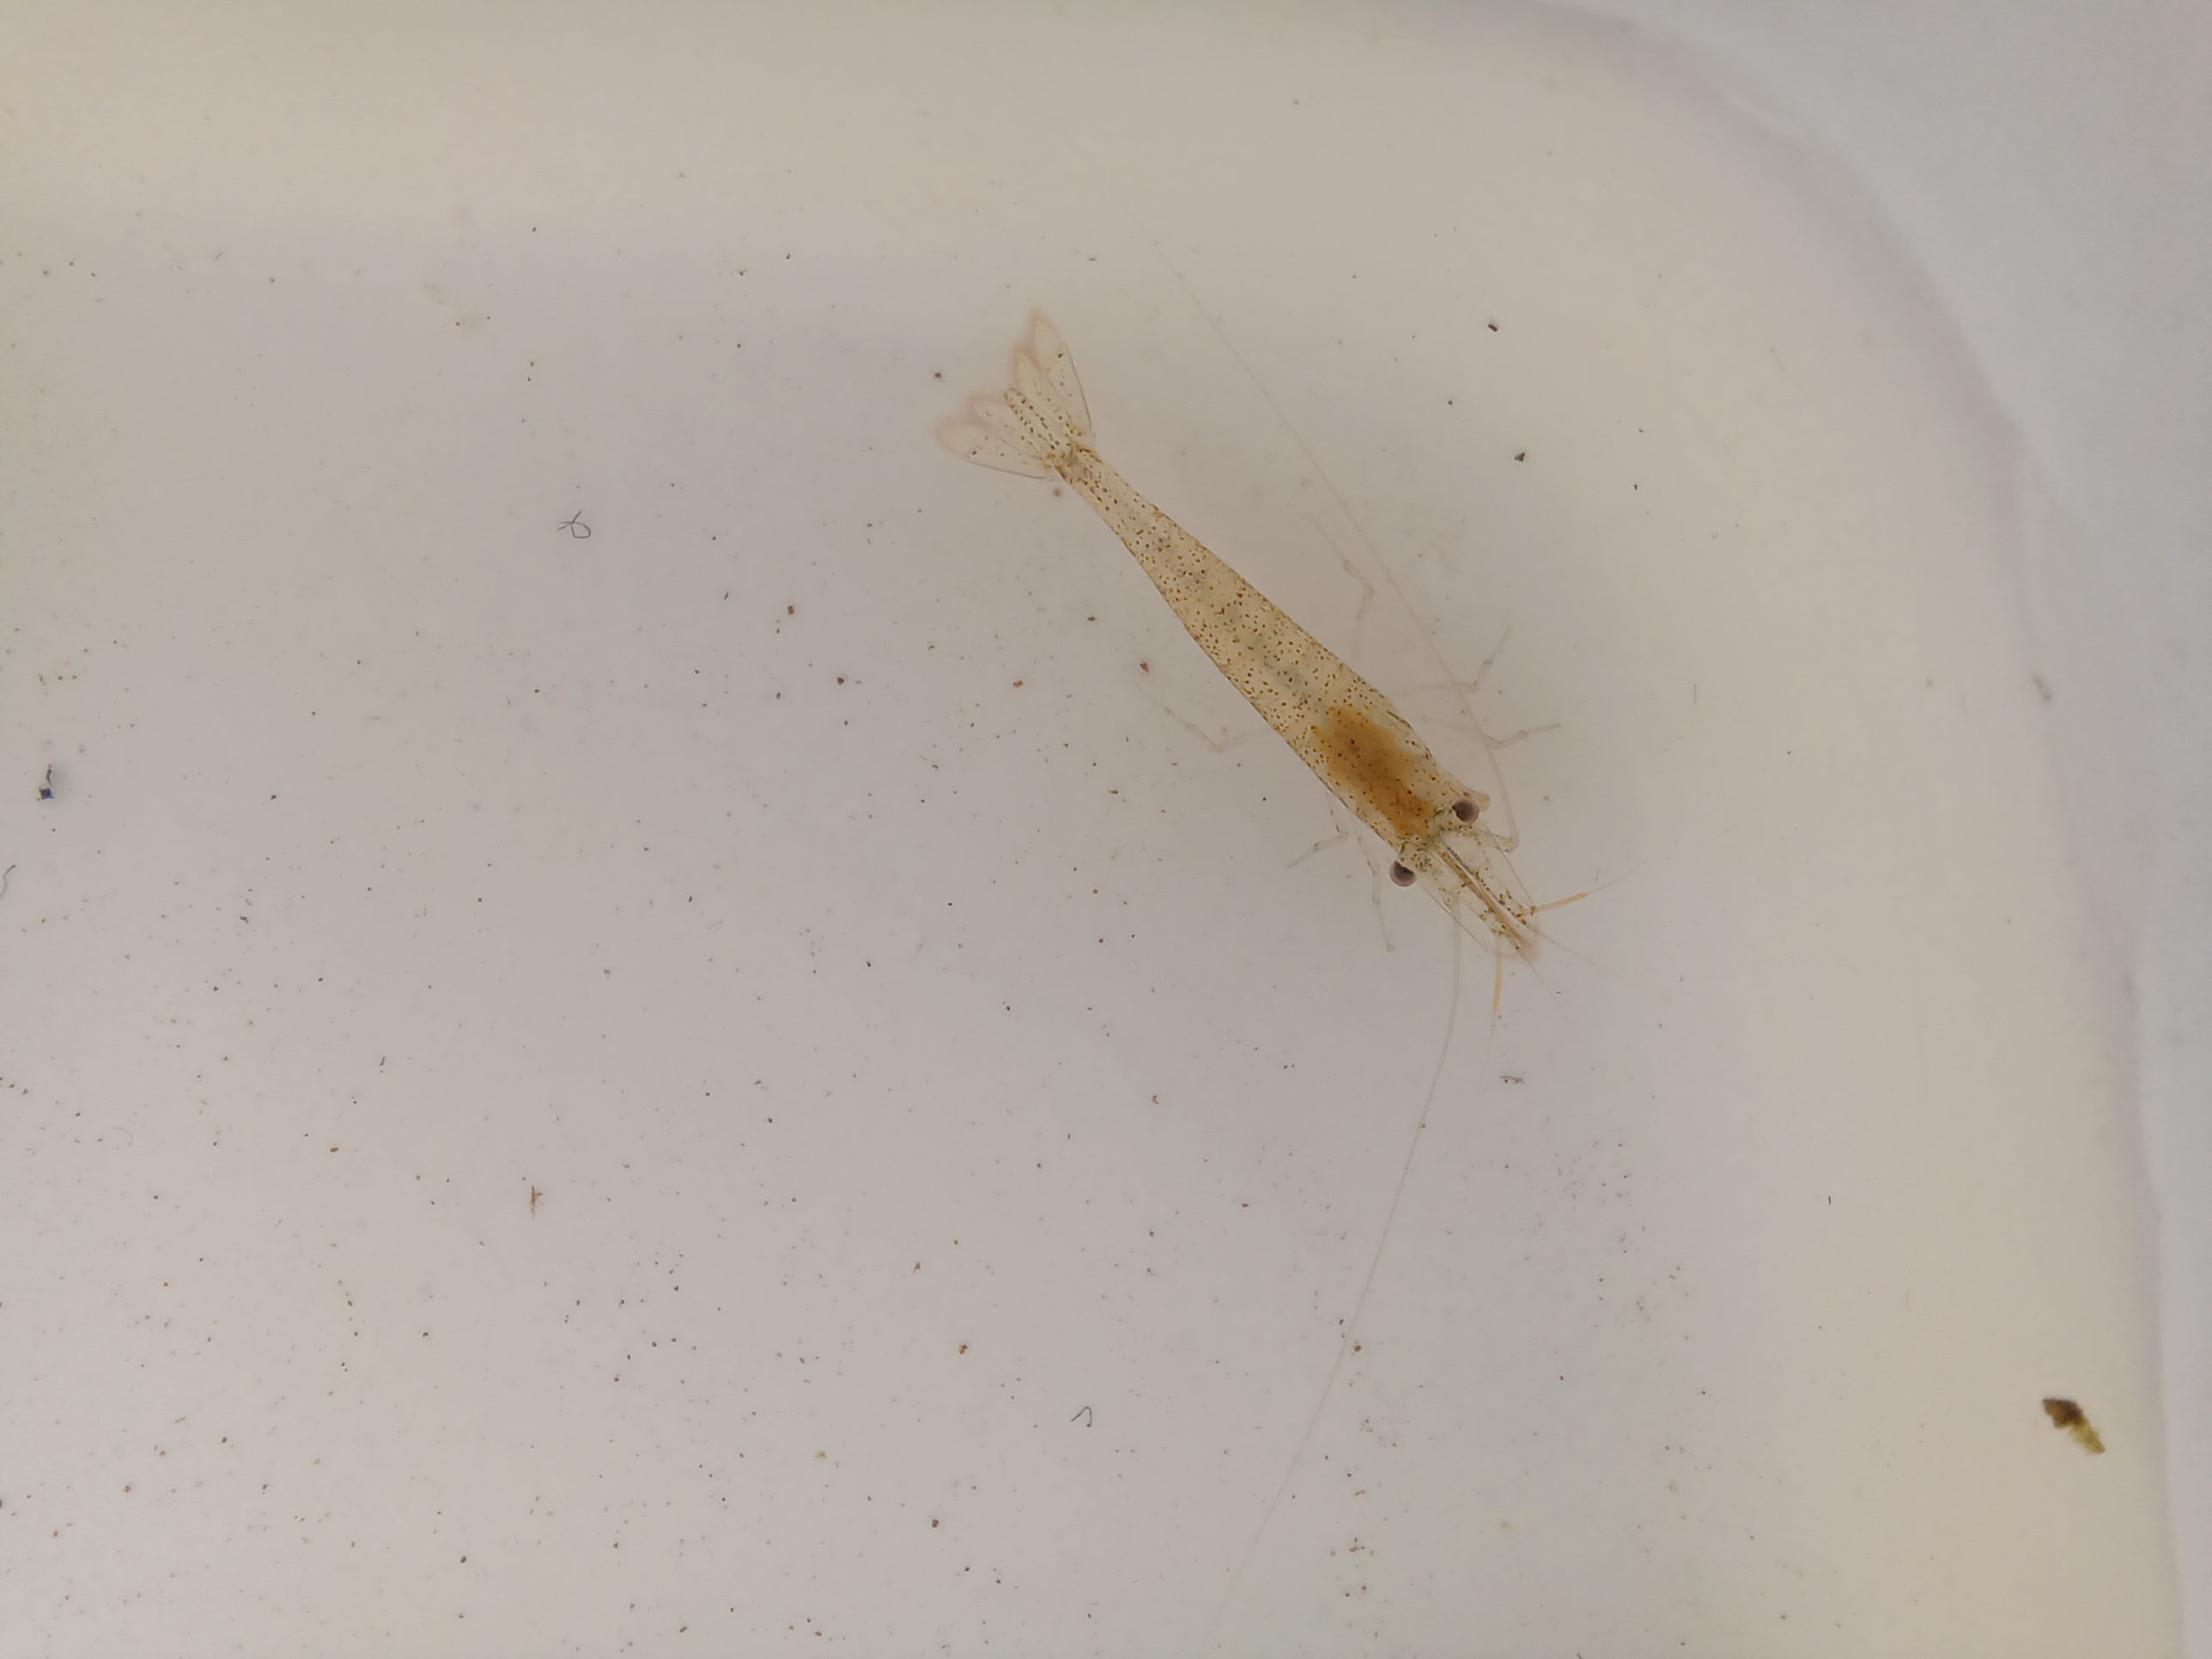
Macroinvertebrate group: crabs_and_shrimps